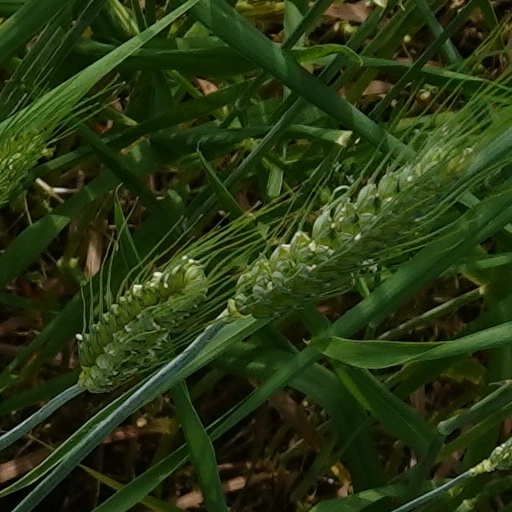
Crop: wheat